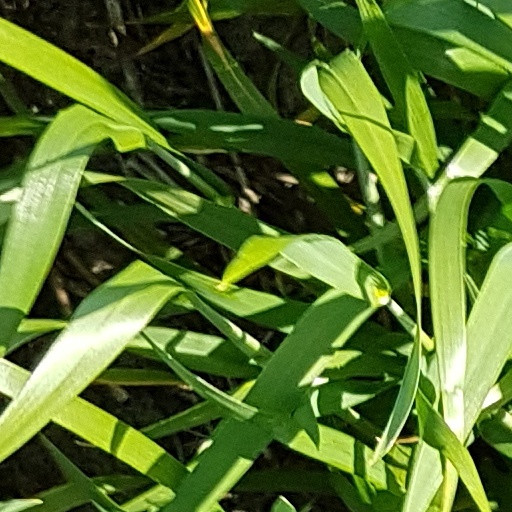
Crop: wheat